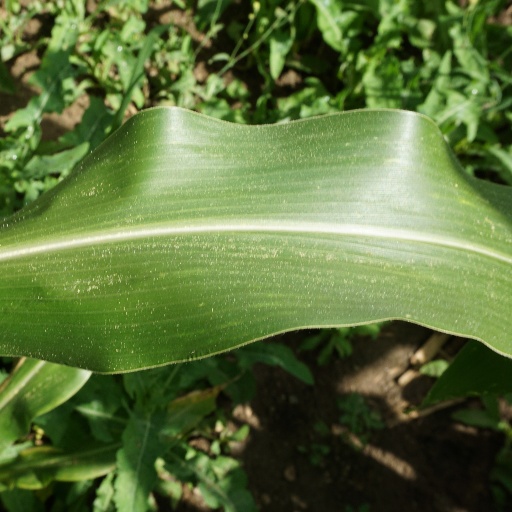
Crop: maize; corn